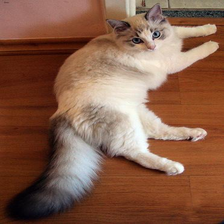
Species: cat
Breed: Ragdoll